Marlon Brando

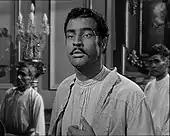
Brando as Emiliano Zapata in "Viva Zapata!" (1952)

Brando displayed his apathy for the production by demonstrating some shocking onstage manners. He "tried everything in the world to ruin it for her," Bankhead's stage manager claimed. "He nearly drove her crazy: scratching his crotch, picking his nose, doing anything." After several weeks on the road, they reached Boston, by which time Bankhead was ready to dismiss him. This proved to be one of the greatest blessings of his career, as it freed him up to play the role of Stanley Kowalski in Tennessee Williams' 1947 play "A Streetcar Named Desire", directed by Elia Kazan. Moreover, to that end, Bankhead herself, in her letter declining Williams' invitation to play the role of Blanche, gave Brando this ringing—albeit acid-tongued—endorsement stating "I do have one suggestion for casting. I know of an actor who can appear as this brutish Stanley Kowalski character. I mean, a total pig of a man without sensitivity or grace of any kind. Marlon Brando would be perfect as Stanley. I have just fired the cad from my play, The Eagle Has Two Heads, and I know for a fact that he is looking for work".